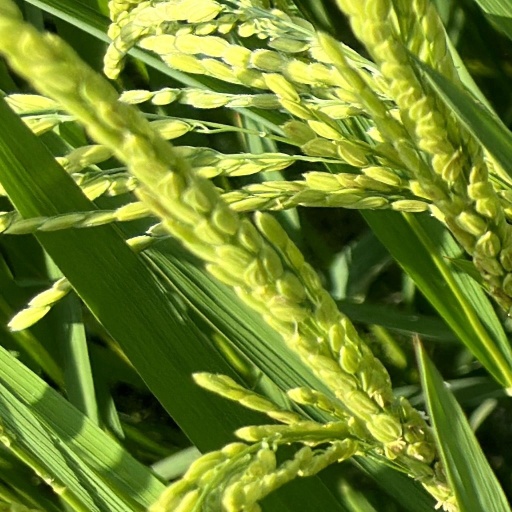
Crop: rice